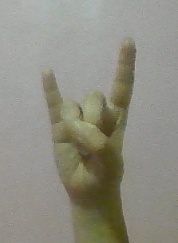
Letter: la